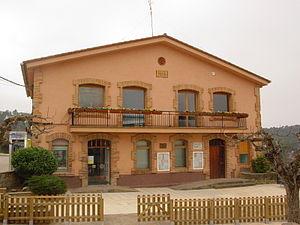
Rellinars est une commune de la province de Barcelone, en Catalogne, en Espagne, de la comarque de Vallès Occidental